Stowe Missal

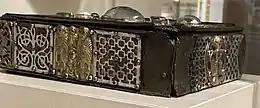
Side panel (left-hand long-side)

The manuscript retains its "cumdach" or book-shrine, a distinctively Irish form of reliquary case for books associated with an important religious figure; this is one of only five early examples. It is a box with metalwork plaques attached with nails to a wooden core of oak. The metalwork is elaborately decorated, with some animal and human figures, and one face and the sides probably date to between 1026 and 1033, based on inscriptions recording its donation and making, while the other face is later, and can be dated to about 1375, again from its inscriptions. The eleventh-century dating makes it one of the oldest known cumdachs, after the Soiscél Molaisse of 1001–1011.